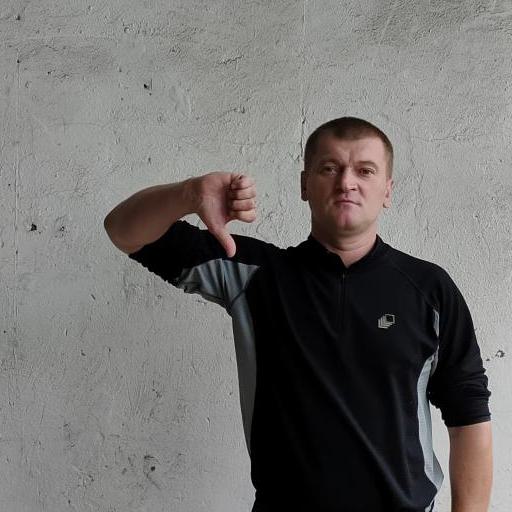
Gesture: dislike